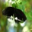
Label: butterfly